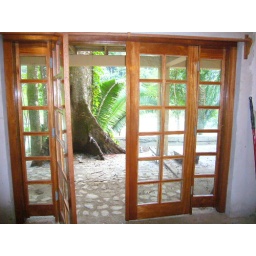
glass in doors jungle room